Slash (musician)

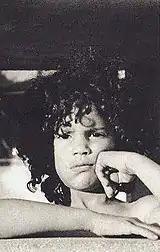
Slash as a child

During his early years, Slash was raised by his father and paternal grandparents in Stoke-on-Trent while his mother moved back to her native United States to work in Los Angeles. When he was around five years old, he and his father joined his mother in Los Angeles. His brother, Albion "Ash" Hudson, was born in 1972. Following his parents' separation in 1974, Slash became a self-described "problem child". He chose to live with his mother and was often sent to live with his beloved maternal grandmother whenever his mother had to travel for her job. Slash sometimes accompanied his mother to work, where he met several film and music stars. He was given the nickname "Slash" by actor Seymour Cassel because he was "always in a hurry, zipping around from one thing to another".